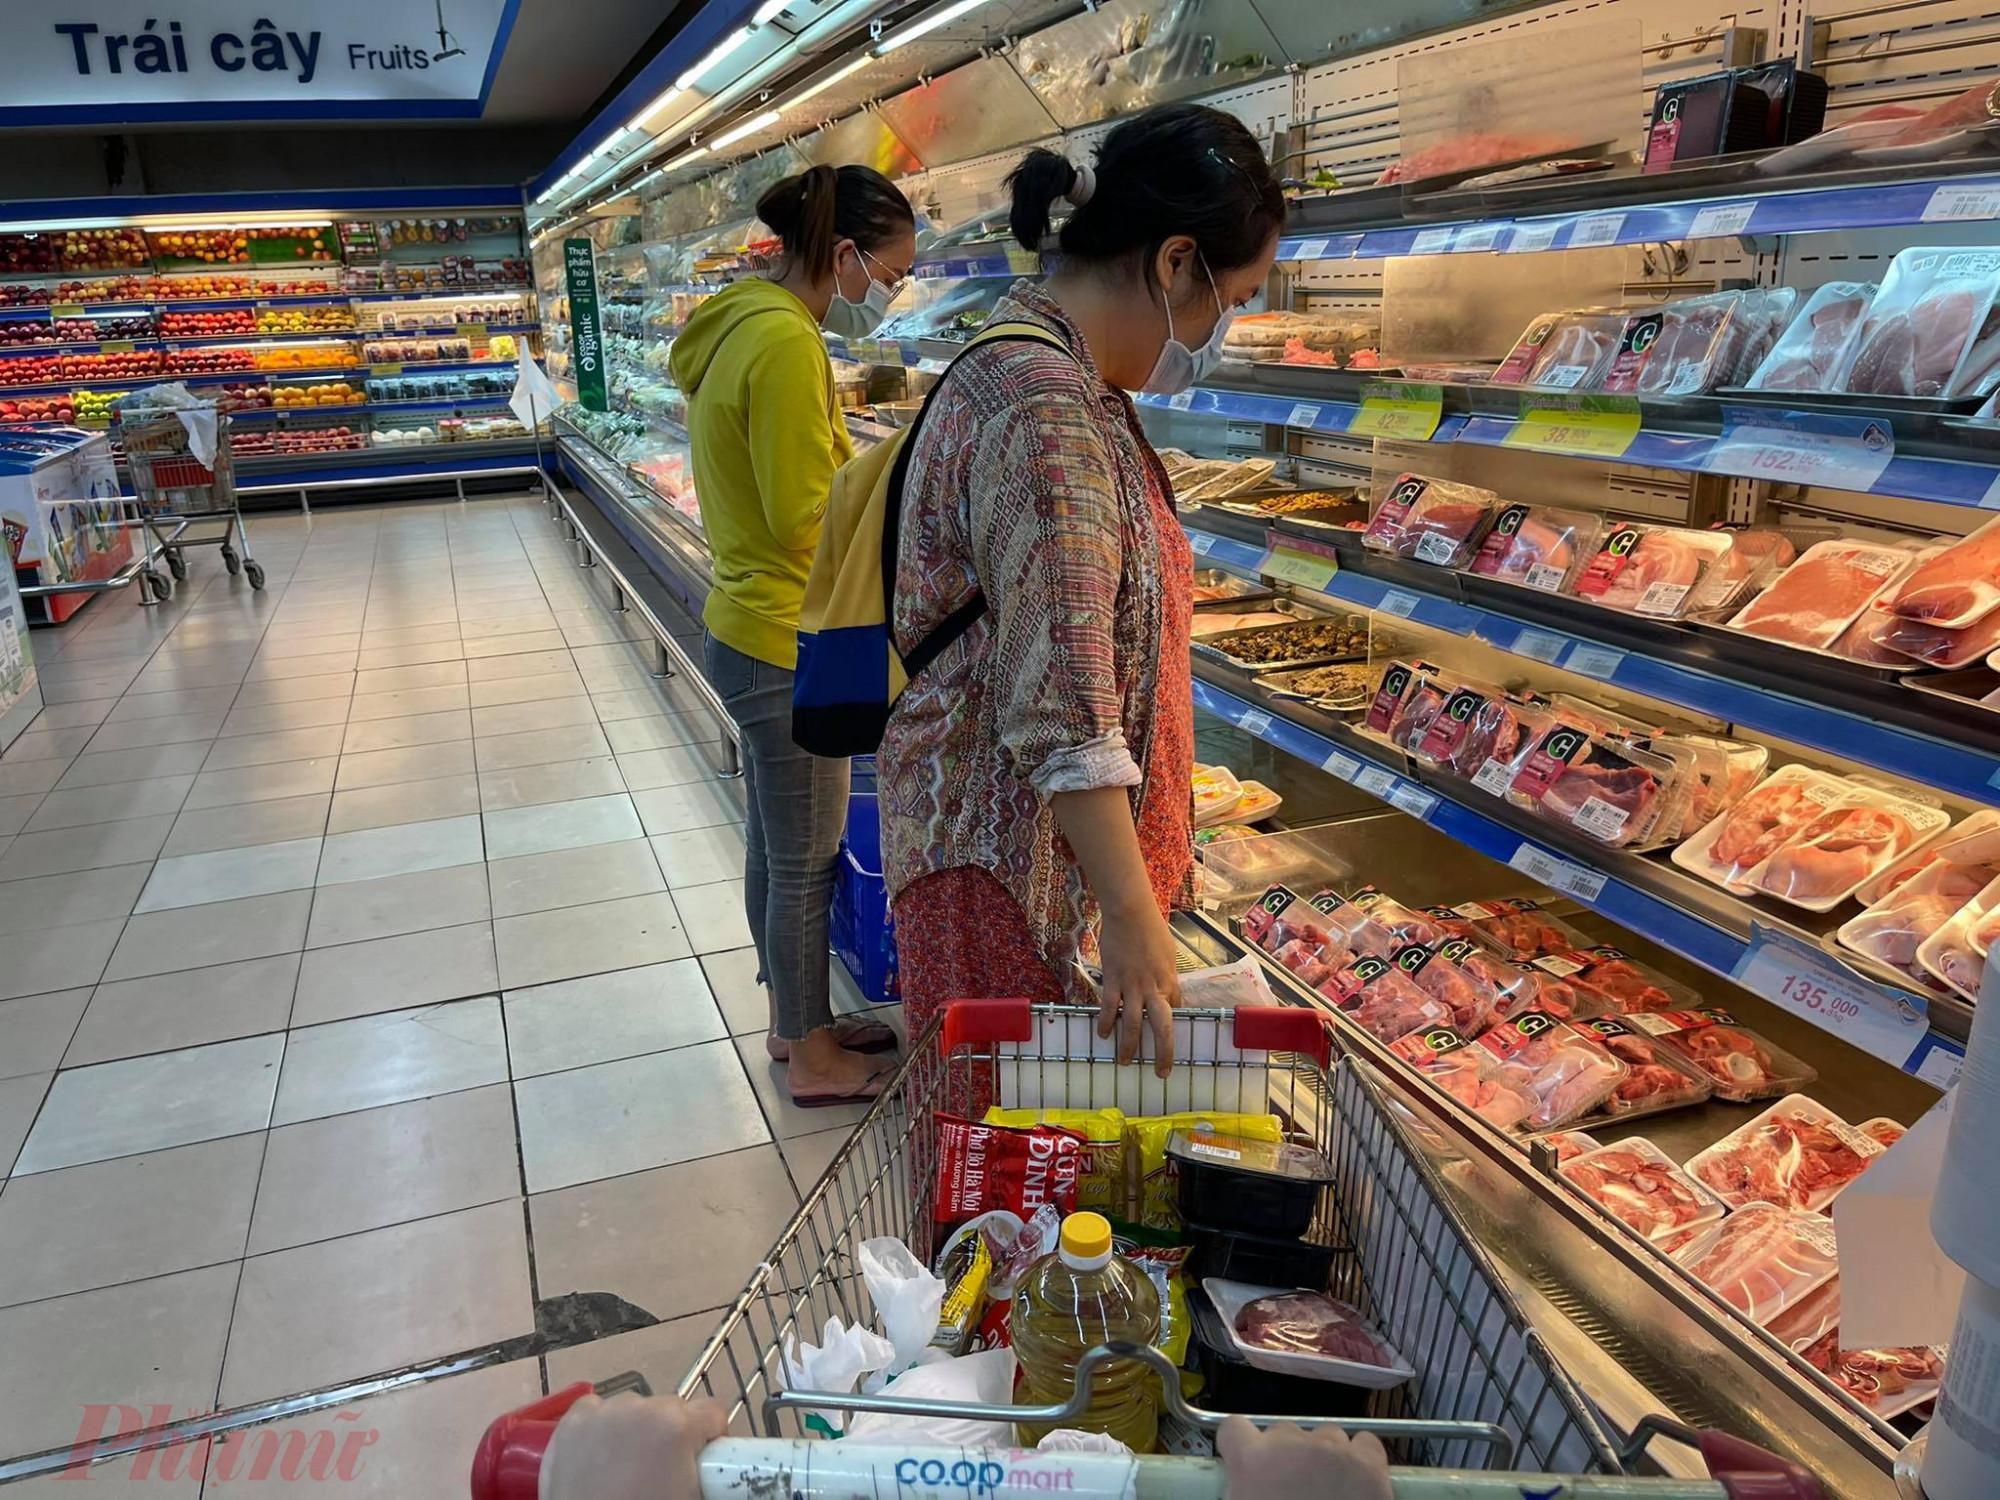
có nhiều sản phẩm thịt xuất hiện ở bên cạnh người phụ nữ cầm xe đẩy